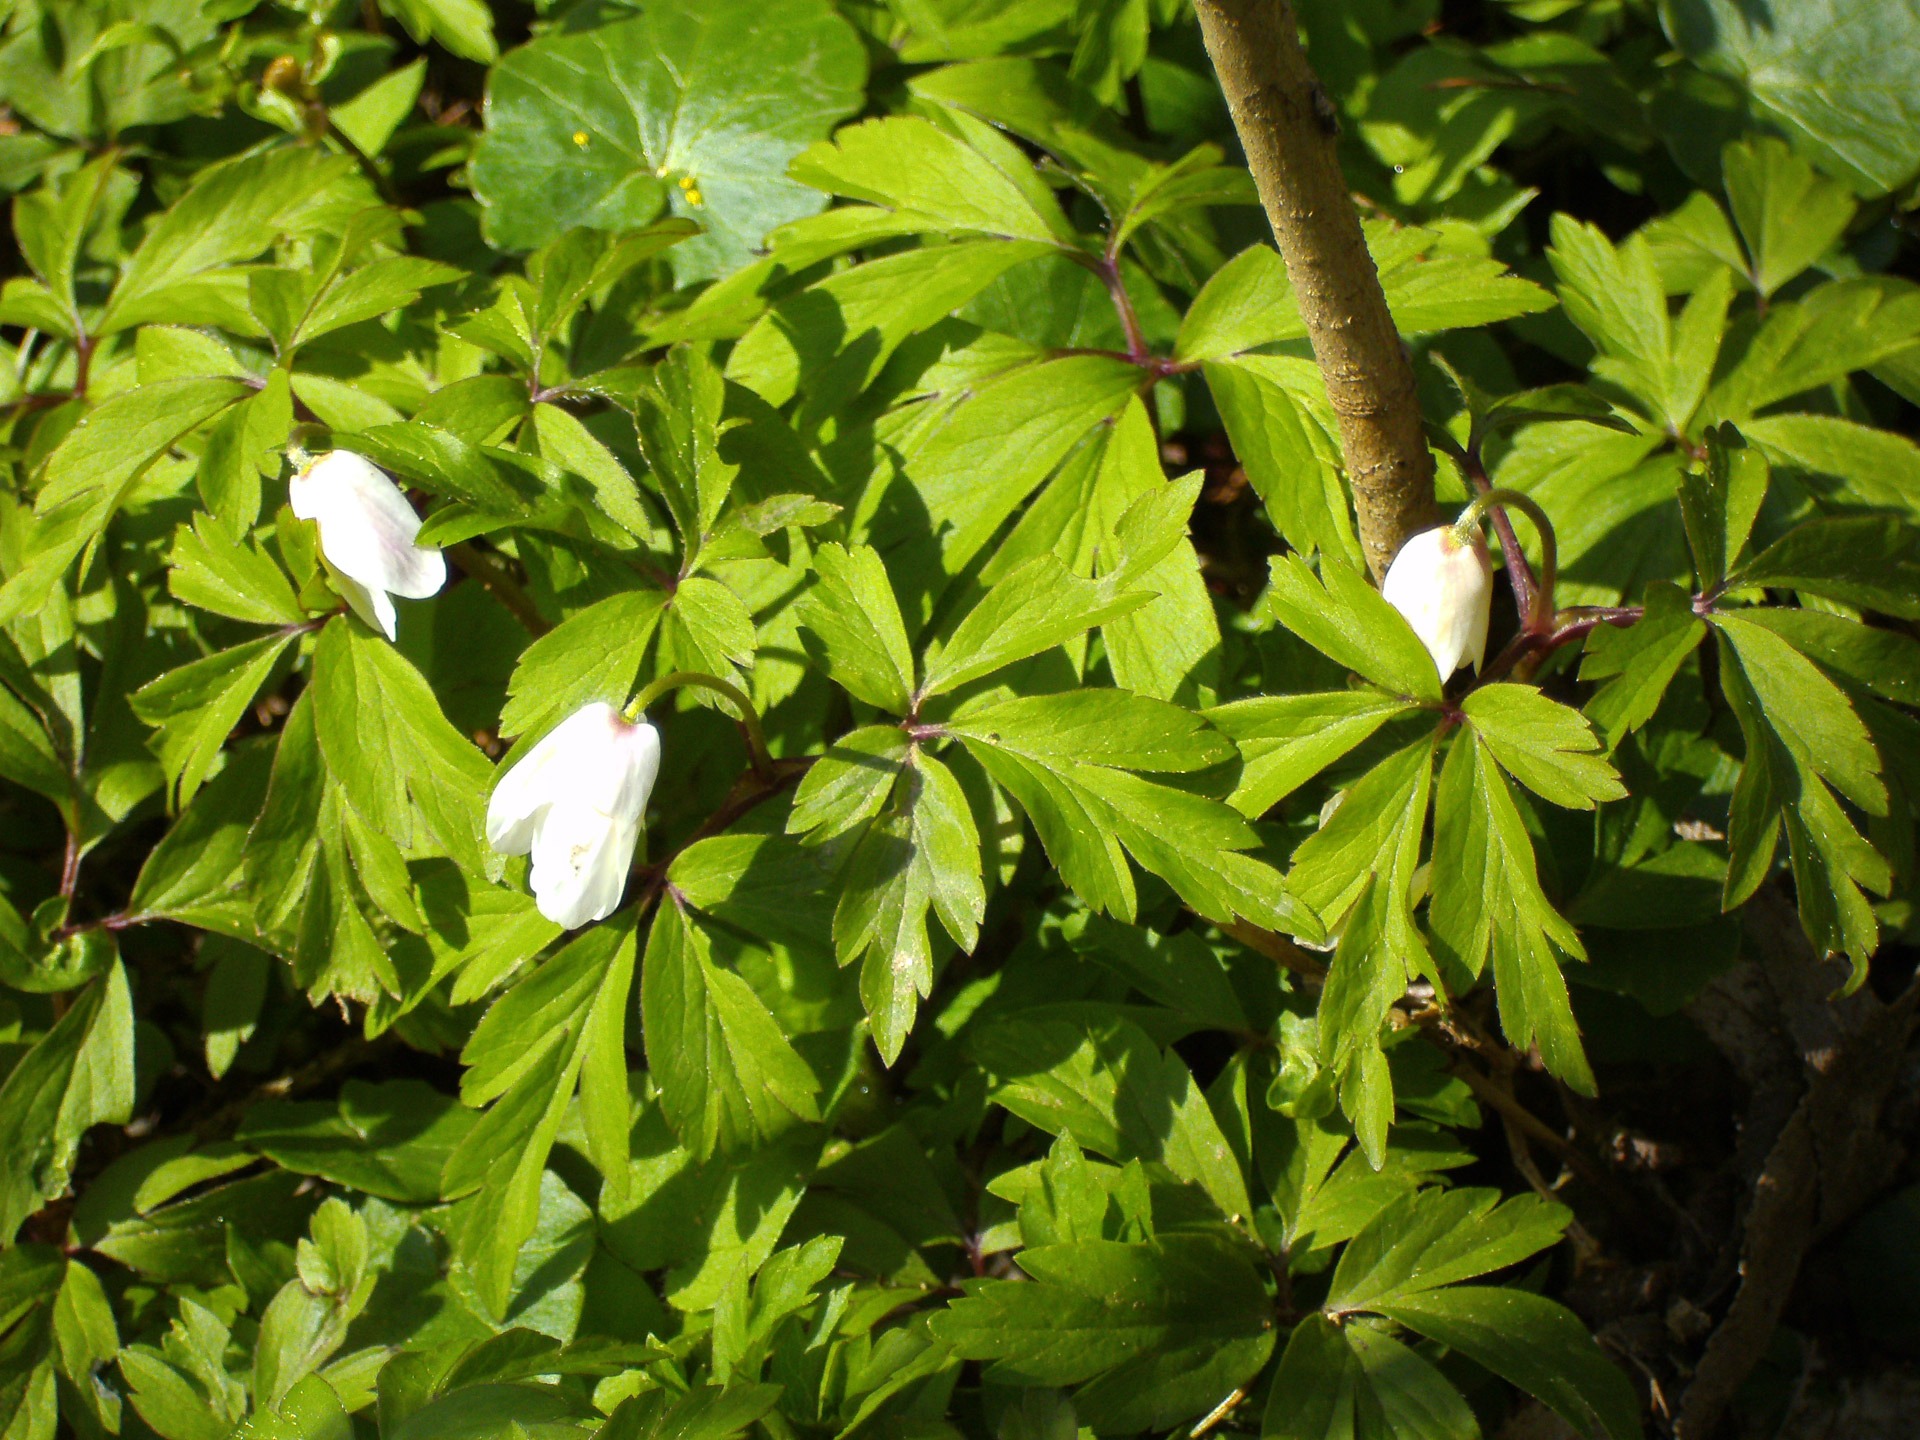
tree, blossom, plant, stem, leaf, flower, bloom, floral, environment, green, herb, produce, natural, botany, agriculture, flora, botanical, plants, wildflower, flowers, flower bed, outdoors, vegetation, petals, shrub, groundcover, wildflowers, horticulture, organic, flowering plant, woody plant, land plant